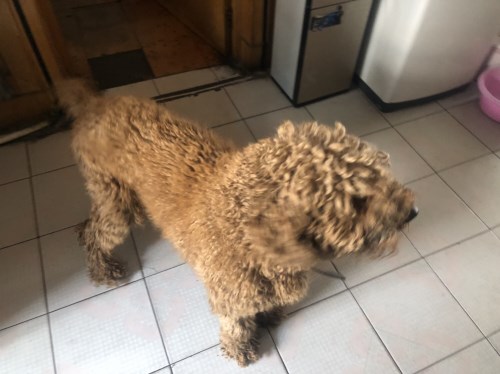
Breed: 7449-n000128-teddy